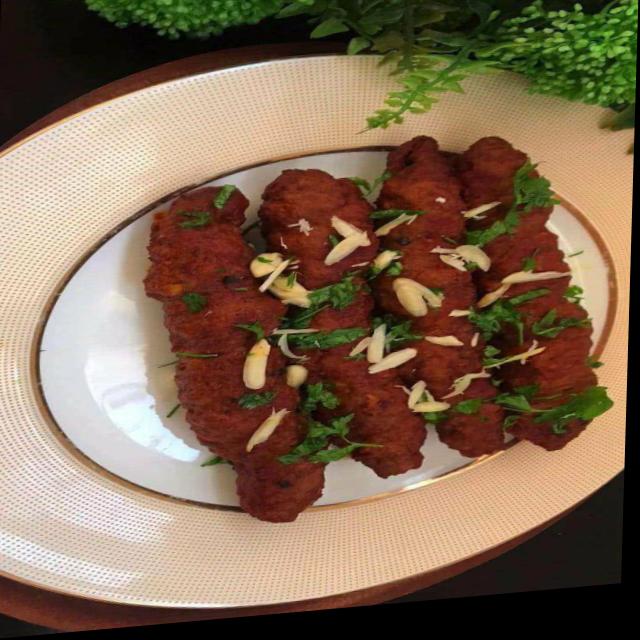
Dish: kebab